Fernando de Araújo (East Timorese politician)

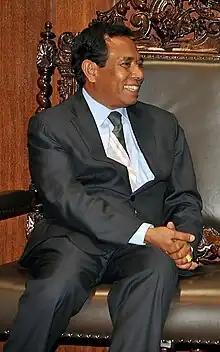
de Araújo in 2009

Fernando de Araújo, also known as (26 February 1963 – 2 June 2015) was an East Timorese activist and politician. He was a clandestine activist for the independence of East Timor, and then founded the Democratic Party after independence. He was President of the National Parliament of East Timor from 2007 to 2012. He also served as the Acting President for two months in early 2008.